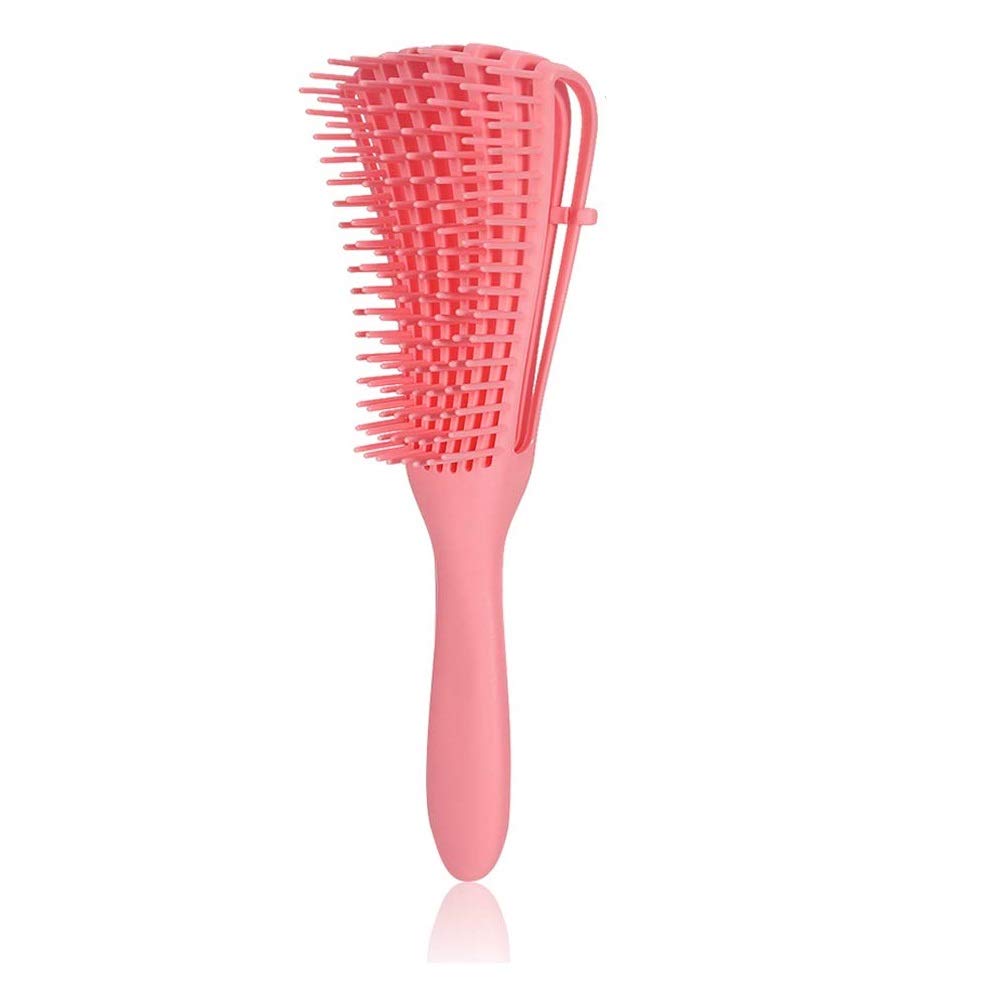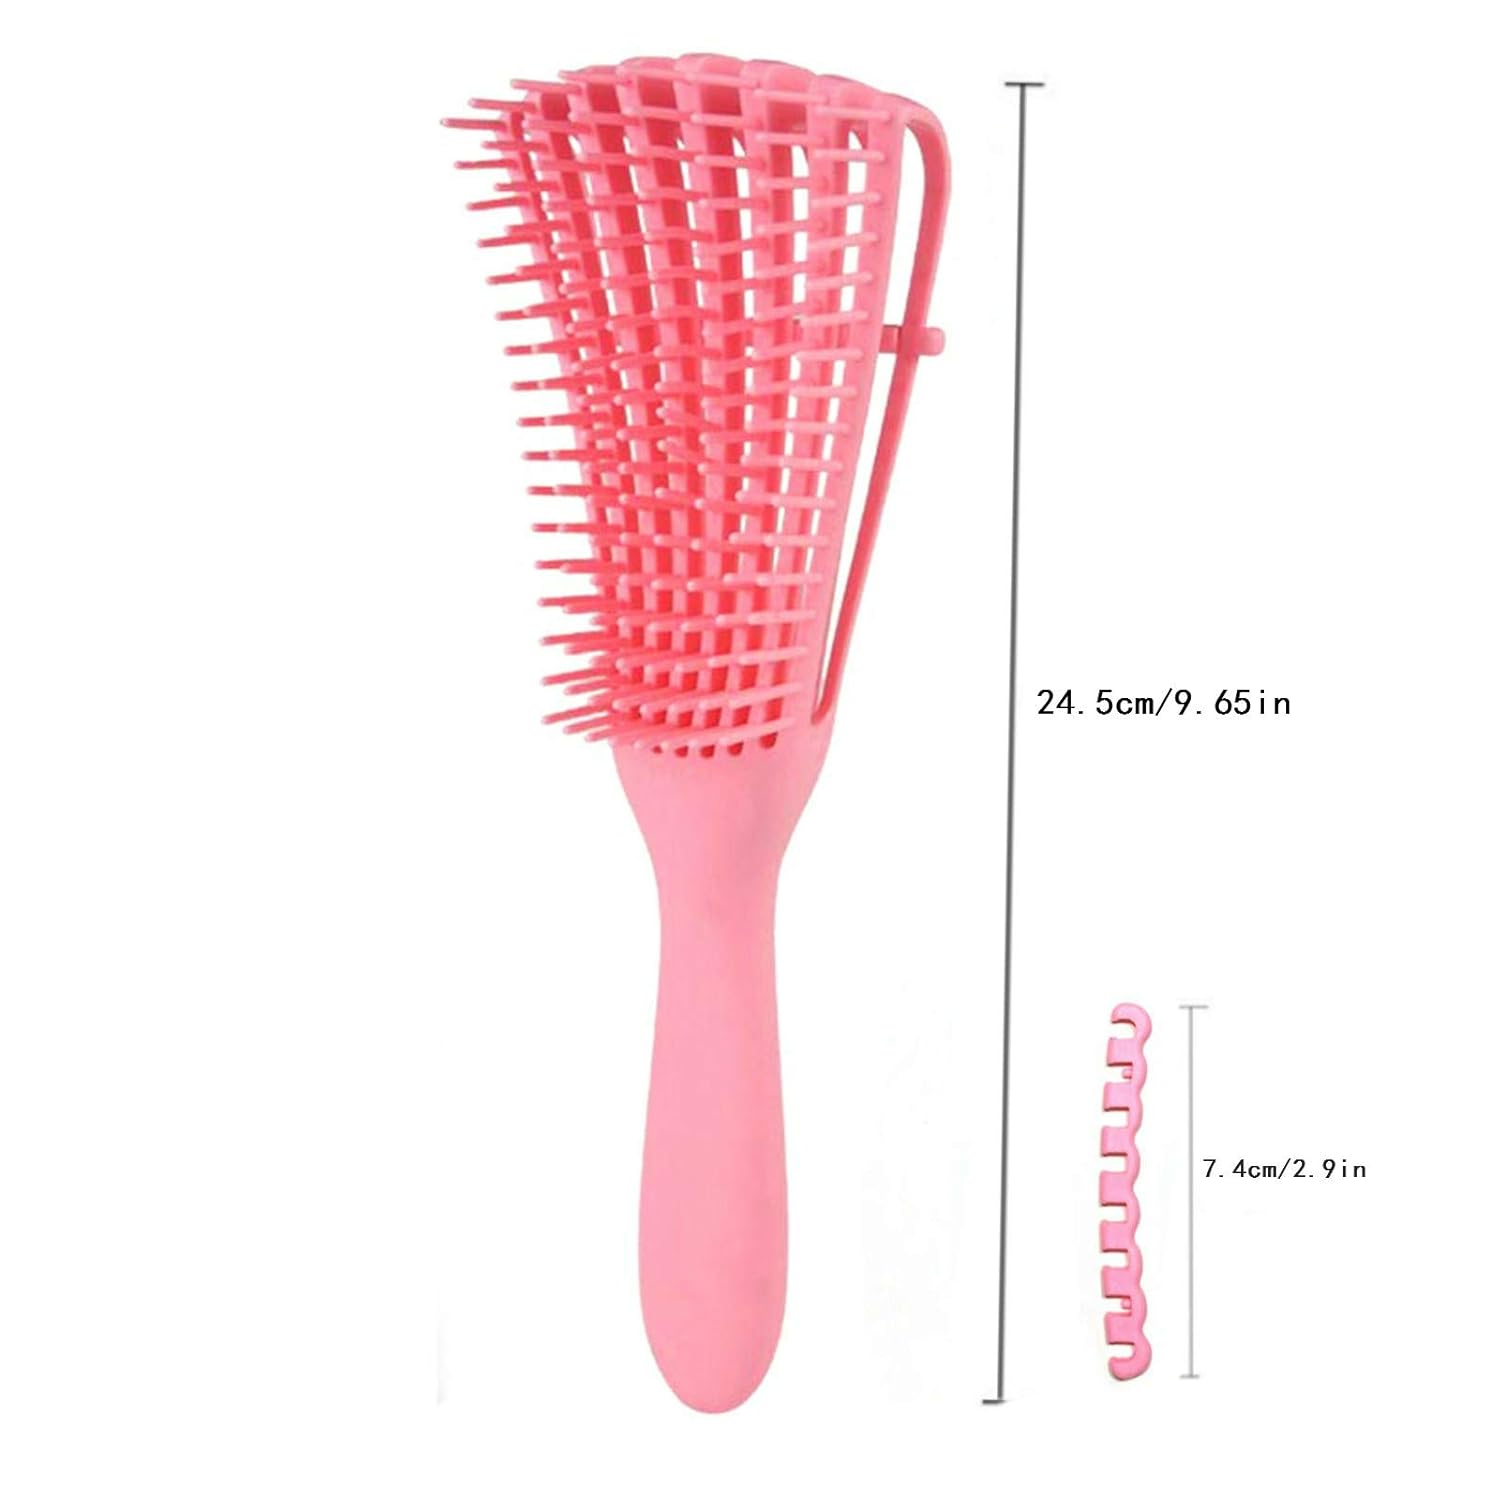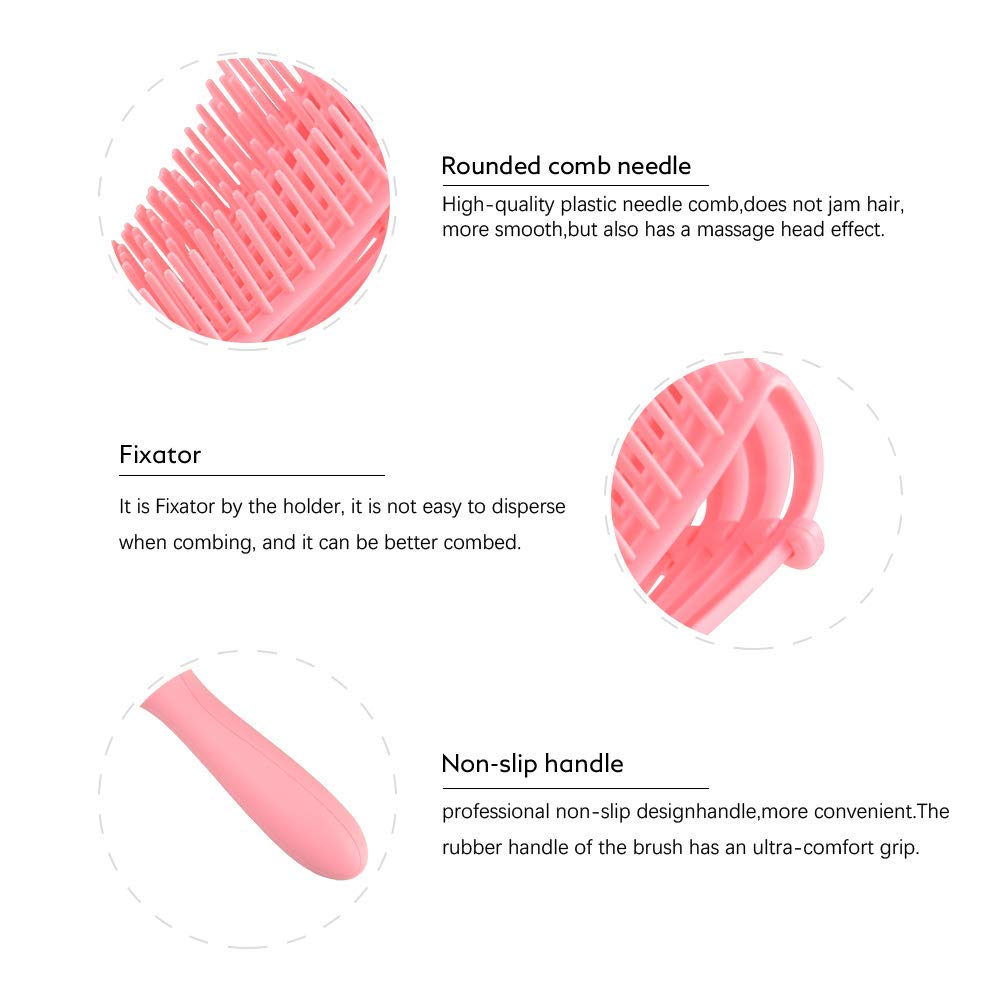
Valmirja Detangling Brush for Curly Hair, ez Detangler Brush Hair Detangler, Afro Textured 3a to 4c Kinky Wavy/Curly/Coily/Wet/Dry/Oil/Thick/Long Hair, Exfoliating for Beautiful and Shiny Curls,Pink
Category: All Beauty
Features Package Includes: 1x Detangler Hair Brush Color: Green / Pink / Black Material: ABS Size: 24.5*7.4cm/9.65*2.9in Weight: 91g / 3.21oz Product Description These detangling brushes are good for different types hair, this brush will make your hair look soft and shiny. These hair brushes are durable and can help to stimulates blood circulation. With proper prep, this brush should rake through hair with ease. Best used during to washing, after applying deep/leave-in conditioner or whilemoisturizing/oil sealing hair. The flexiblebrush head is able to bend and snap back minimizing discomfort and pain caused by: yanking, pulling, tugging, snagging, ripping or tearing hair. The detangling brush tackles knots, smooths hair, helps define your pattern and is easy to clean after use. Perfect for women, men and tender-headed kids.
Features: 🌞【Package Include】 Come with 1 piece detangling brush,and each piece with a detachable bracket at the back, colors as picture shown. You can adjust the distance between the bristles with a bracket offered.❤ | 🌞【Applicable Objects】Perfect for curly 3a to 4c African American hair, wet/dry hair, its flexi bristles detangle your wet/dry hair with conditioner/oil applied smoothly and easily. If you have normal tangle or very long thick hair, this brush can also be your choice. ❤ | 🌞【Special Design】Small cassette in the handle, Can put some small rubber bands and hairpins.❤ | 🌞【Improved Material】 ABS resin makes the comb lighter than rubber material, curved grip and matte surface makes it non-slip, easier to hold without falling off, more suitable for people of all ages in the family.❤ | 🌞【Worry-free Guarantee】 We offer 30 days refunds if any disatisfaction,please feel free to contact us if you have any questions. We'll make sure that your problems are well solved.❤